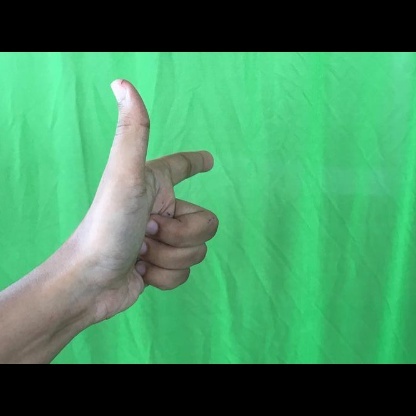
Mudra: Chandrakala